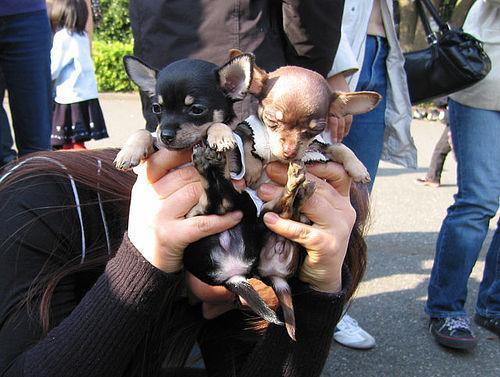
Chihuahua